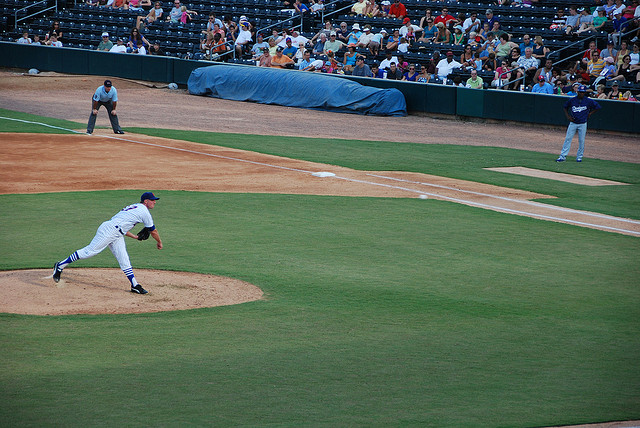
khán giả đang theo dõi cú ném bóng của cầu thủ ném bóng